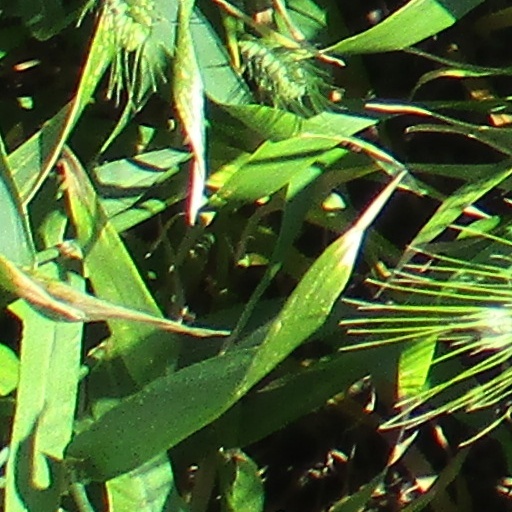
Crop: wheat